Modern Combat 4: Zero Hour

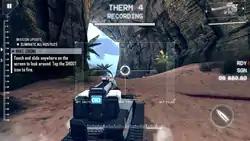
Example of a drone mission in "Modern Combat 4".

The basic gameplay in "Zero Hour" is similar to the three previous games in the series, and also similar to the "Call of Duty" games. However, "Zero Hour" is more derivative of " and " than the "Modern Warfare" series ("", "" and ""), upon which the previous games in the series were based. Unlike the previous games, the players also control the antagonist Edward Page for some selected levels, as well as assume the role of a drone operator in a level. The players also control Sergeant Anderson in one level.